World Jewish Congress

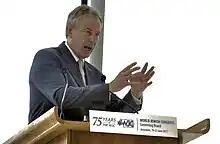
International Quartet for the Middle East envoy Tony Blair briefs delegates at the World Jewish Congress Governing Board in Jerusalem on the peace process, June 2011

During the mid-1980s, the World Jewish Congress also entered into diplomatic talks with several Central and Eastern European countries, notably Communist East Germany, whose leadership the WJC urged to recognize its obligations to Jewish victims of Nazi Germany. In February 1990, GDR Prime Minister Hans Modrow sent a letter to WJC President Edgar Bronfman in which he recognized on behalf of the East German government the GDR's responsibility for German crimes committed against the Jewish people under the Nazi regime. In a statement, Modrow said: